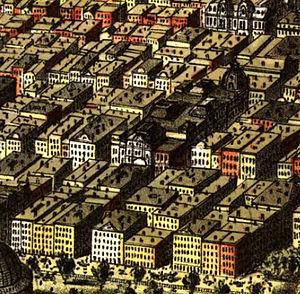
Les premiers gratte-ciel désignent les hauts immeubles de bureaux construits entre 1884 et 1939 principalement à New York et Chicago. Les villes américaines étaient traditionnellement composées de bâtiments à quelques étages mais la forte croissance économique après la guerre de Sécession et le manque de terrains constructibles encouragèrent le développement d'immeubles plus grands à partir des années 1870. Les progrès technologiques permirent la construction de structures métalliques ignifugées avec de profondes fondations et possédant les derniers raffinements comme l'ascenseur et l'éclairage électrique. Ces évolutions rendirent techniquement réalisable et financièrement rentable la construction d'une nouvelle catégorie de grands immeubles. Le premier exemple de ce type fut le Home Insurance Building de 42 m construit à Chicago en 1884. Leur nombre augmenta rapidement et ils furent appelés « gratte-ciels » à partir de 1888.